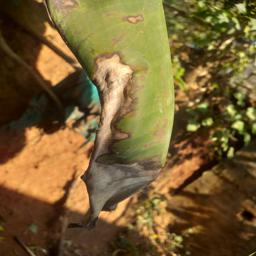
Label: MALBHOG LEAF